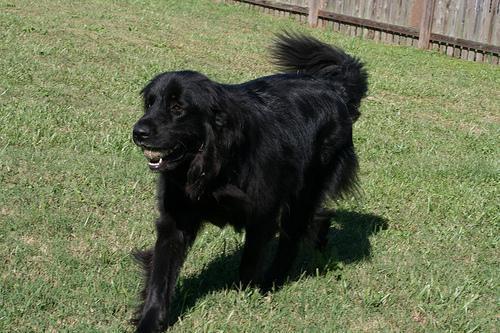
newfoundland